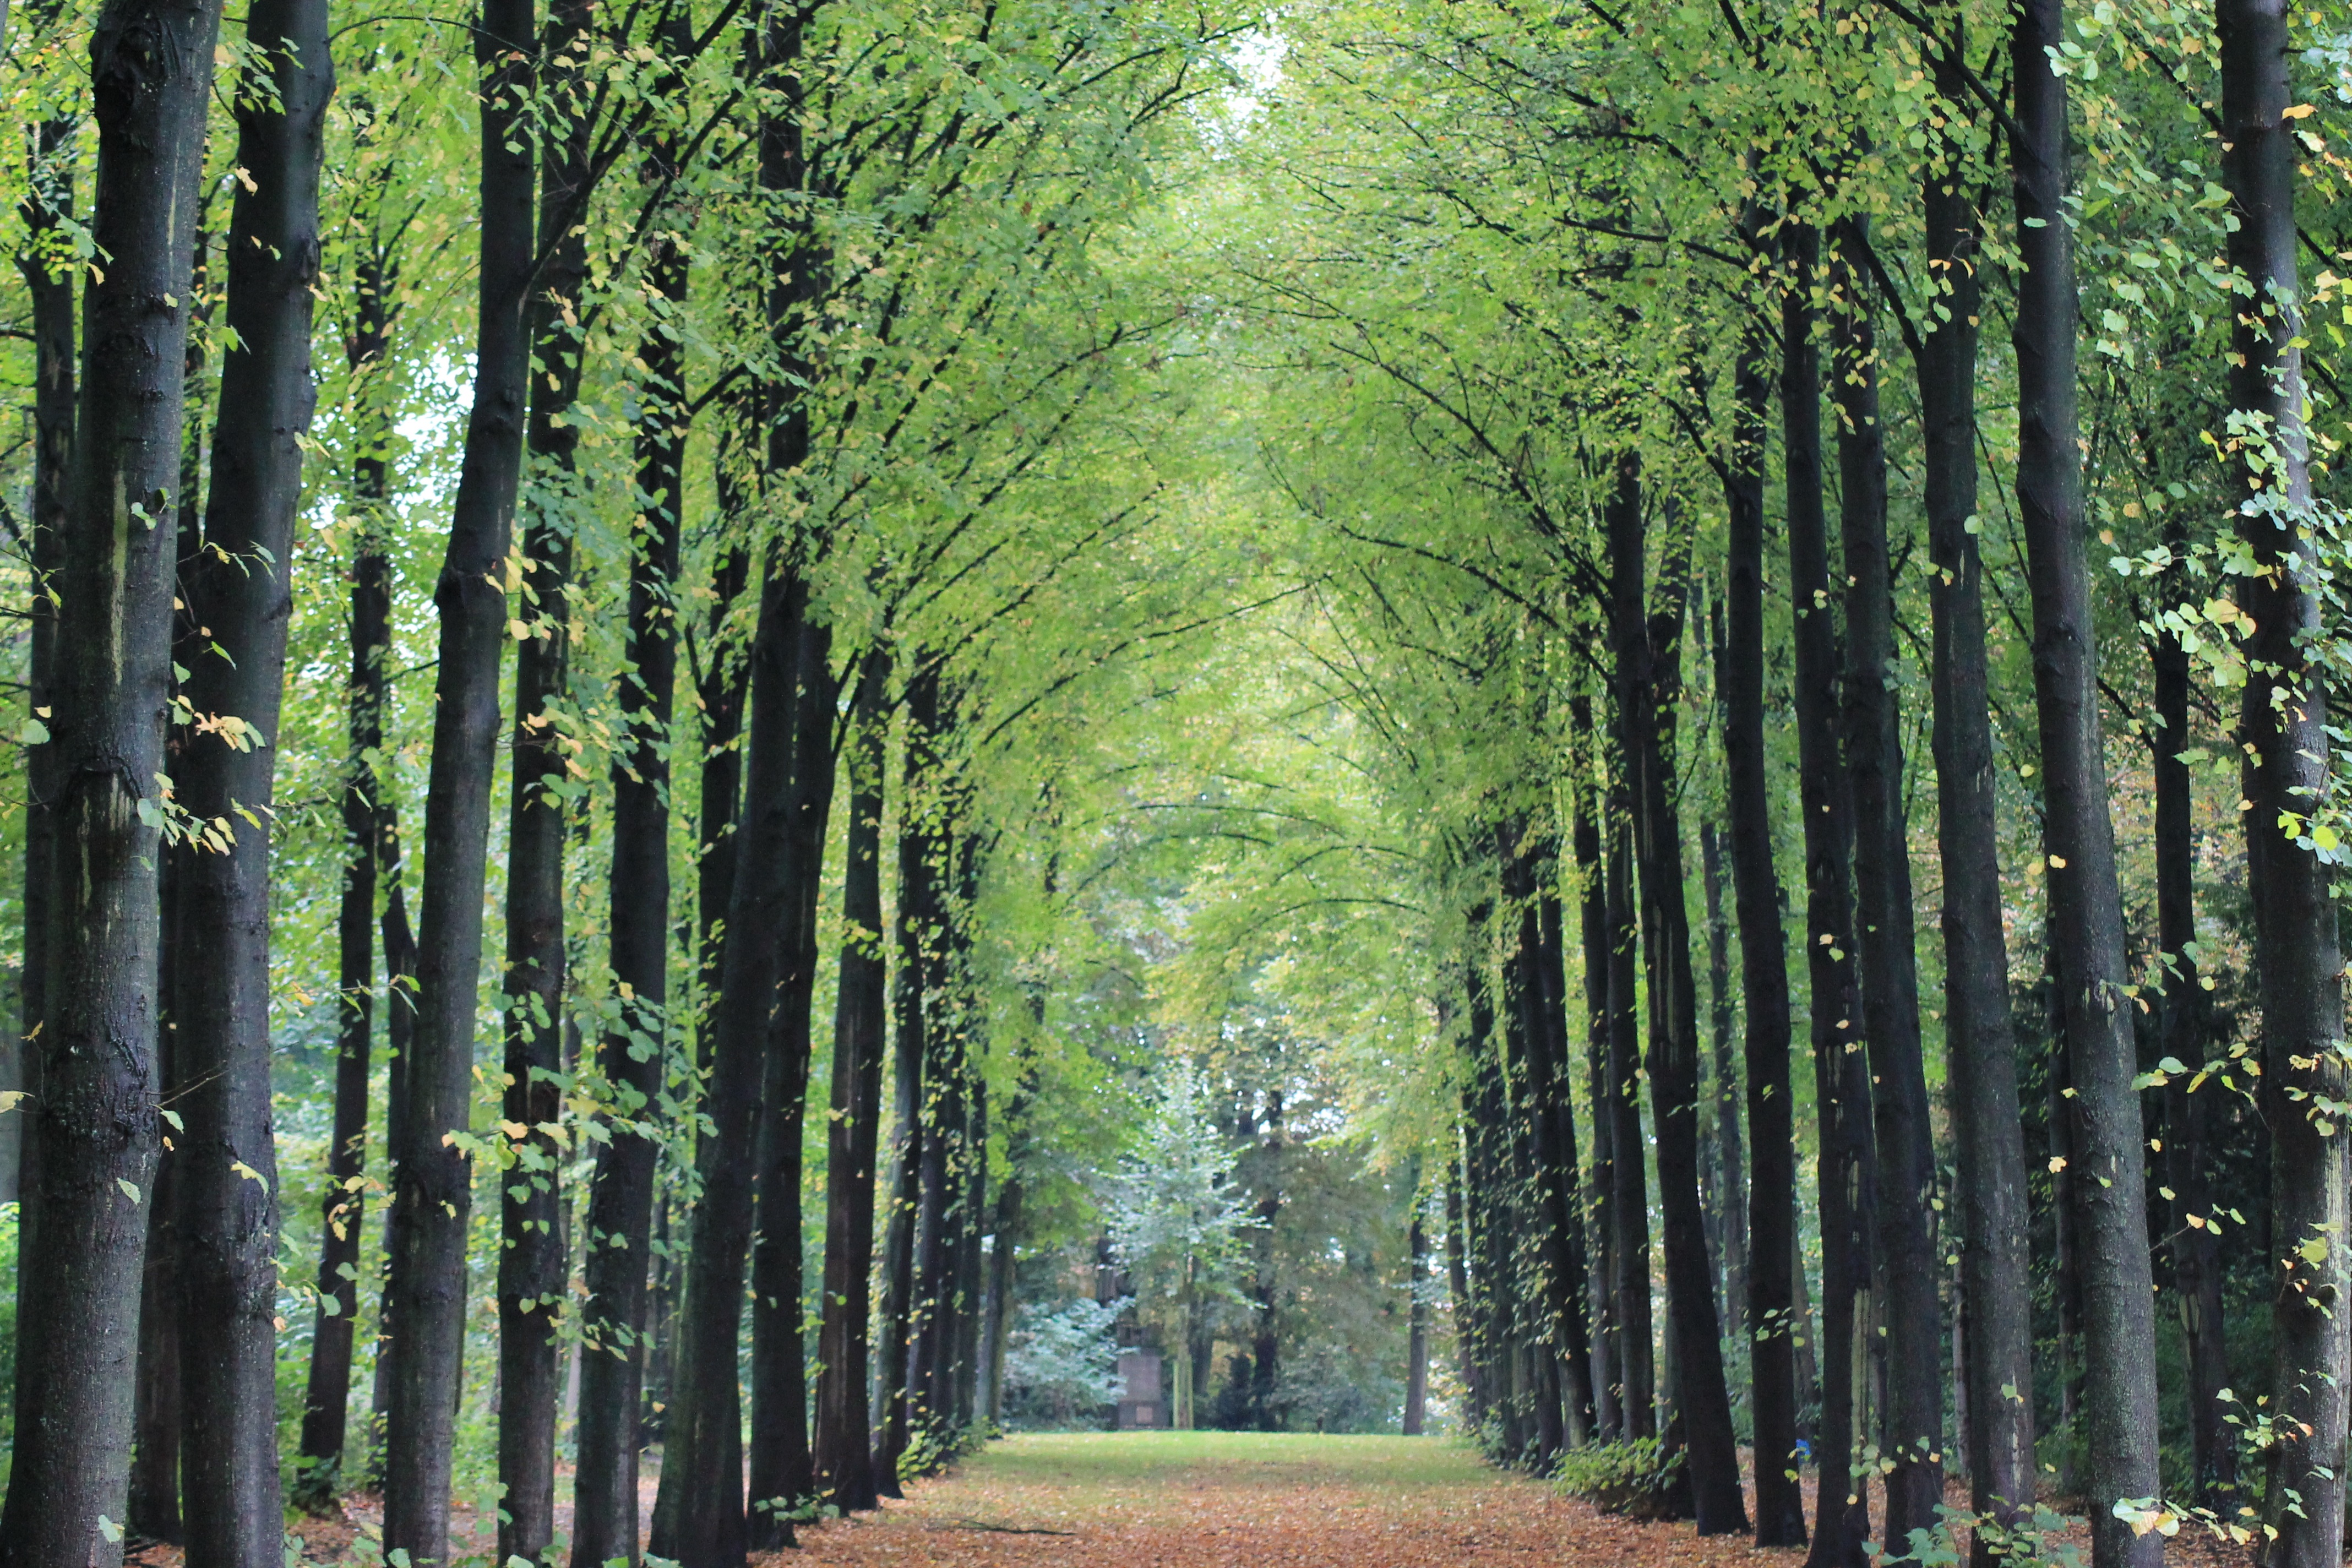
landscape, tree, forest, plant, sunlight, green, autumn, botany, rest, trees, avenue, spruce, rainforest, symmetry, deciduous, zoom, grove, woodland, habitat, mood, bamboo, ecosystem, forest path, biome, tree lined avenue, old growth forest, natural environment, plant stem, woody plant, temperate broadleaf and mixed forest, temperate coniferous forest